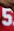
Number: 5